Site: brandenburg
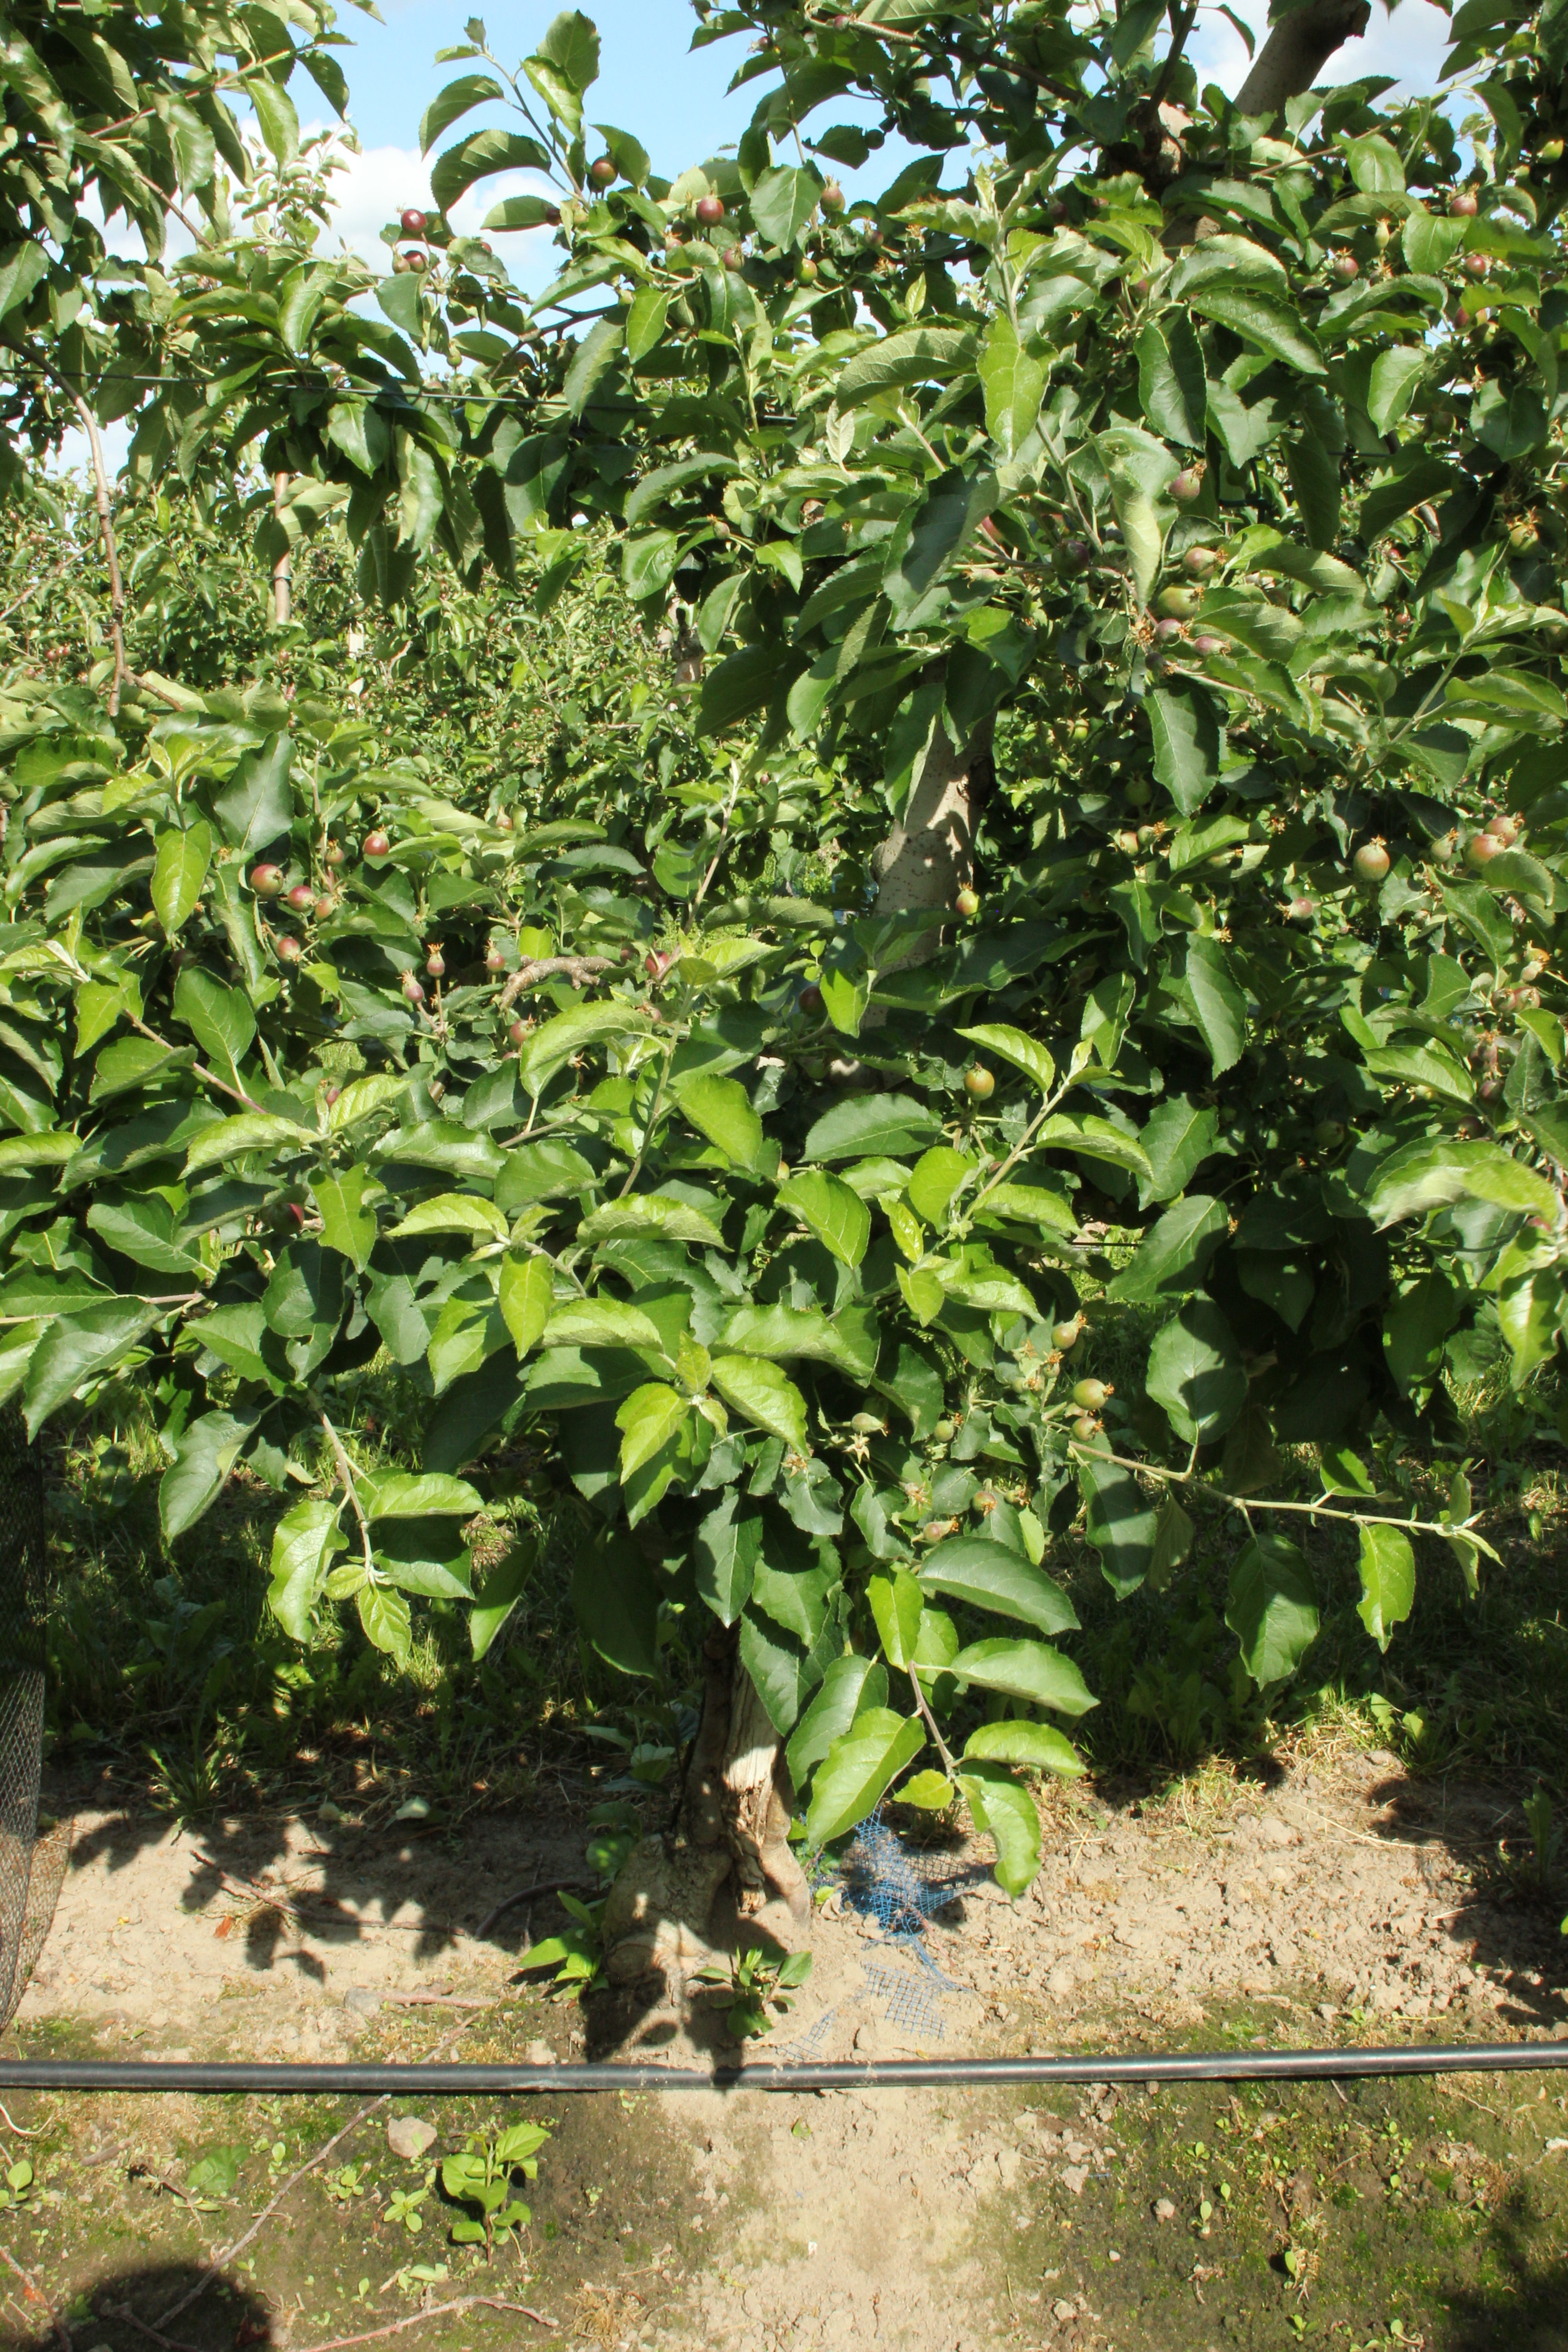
Growth stage (BBCH 72): Development of fruit